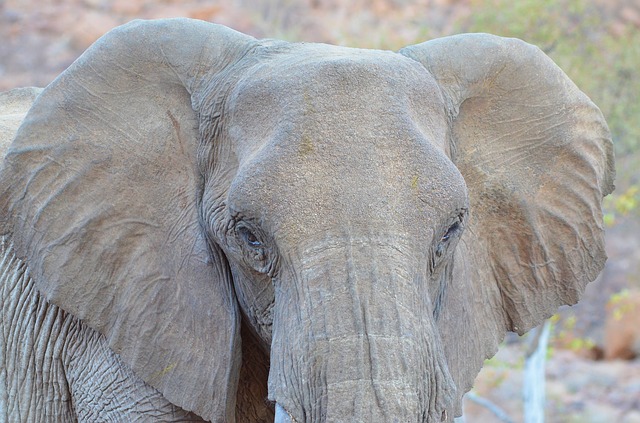
Label: elefante